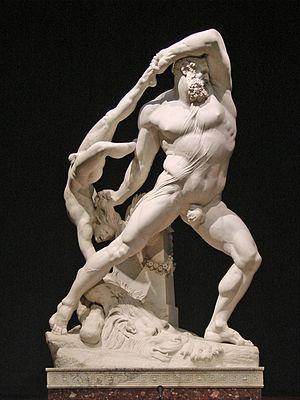
Héraclès, de son premier nom Alcide, fils de Zeus et d’Alcmène, est l'un des héros les plus vénérés de la Grèce antique. La mythologie grecque lui prête un très grand nombre d’aventures qui le voient voyager à travers le monde connu des Doriens puis dans toute la Méditerranée, à partir de l’expansion de la Grande-Grèce, jusqu’aux Enfers. Les plus célèbres de ses exploits sont les douze travaux. Il est mentionné dans la littérature grecque dès Homère.
La galerie nationale d'Art moderne et contemporain ou GNAM, est un musée national italien situé dans la villa Borghèse à Rome et ouvert en 1883. Il s'agit du seul musée national italien essentiellement dédié aux œuvres d'art moderne de 1840 à 1970 et dans une moindre mesure à l'art contemporain. Le musée fait partie de la galerie qui comprend : le musée Boncompagni Ludovisi des Arts Décoratifs, le musée Hendrik Christian Andersen, la Collection Manzù et le musée Mario Praz.
La sculpture néo-classique est un courant sculptural issu du néo-classicisme, qui se développe à partir du milieu du XVIIIᵉ siècle et se poursuit jusqu'au milieu du XIXᵉ siècle.